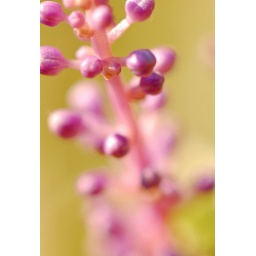
these are little flowers that bloom up in the monkey grass in my landscaping. Just thought it looked neat up close.